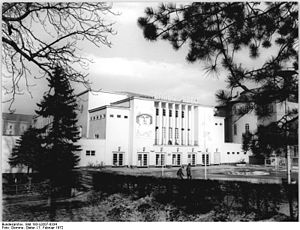
Liberal-Demokratische Partei Deutschlands / Tiden som blokparti
Kongreshallen i Weimar under afholdelsen af LDPD's partidage i 1972
Liberal-Demokratische Partei Deutschlands, forkortet LDP eller LDPD, var et blokparti i DDR. Partiet blev grundlagt i juni 1945 i den sovjetiske besættelseszone som et liberalt politisk parti. Som de øvrige blokpartier var partiet sammen med Sozialistische Einheitspartei Deutschlands en del af Demokratischer Block og senere af Nationale Front. Partiet var gennem årene tildelt mellem 45 og 60 pladser i DDR's parlament, Volkskammer, hvor partiet som blokparti understøttede DDR's ledende parti SED.